Hook

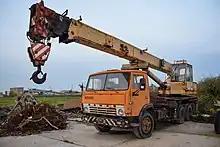
Lifting hook on a crane truck with a standard round hook and a gated opening

A hook is a tool consisting of a length of material, typically metal, that contains a portion that is curved/bent back or has a deeply grooved indentation, which serves to grab, latch or in any way attach itself onto another object. The hook's design allows traction forces to be relayed through the curved/indented portion to and from the proximal end of the hook, which is either a straight shaft (known as the hook's "shank") or a ring (sometimes called the hook's ""eye"") for attachment to a thread, rope or chain, providing a reversible attachment between two objects.